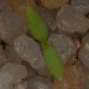
Label: common_chickweed